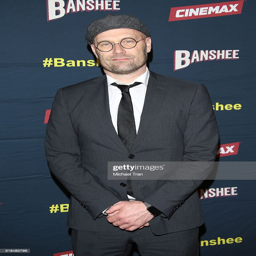
film director arrives at the premiere .